Dutch Colonial Revival architecture

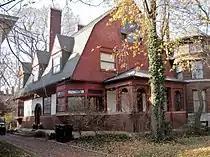
Distinctive gambrel roof on the Warren McArthur House in Kenwood, Chicago, designed by Frank Lloyd Wright in 1892.

Dutch Colonial is a style of domestic architecture, primarily characterized by gambrel roofs having curved eaves along the length of the house. Modern versions built in the early 20th century are more accurately referred to as "Dutch Colonial Revival", a subtype of the Colonial Revival style.